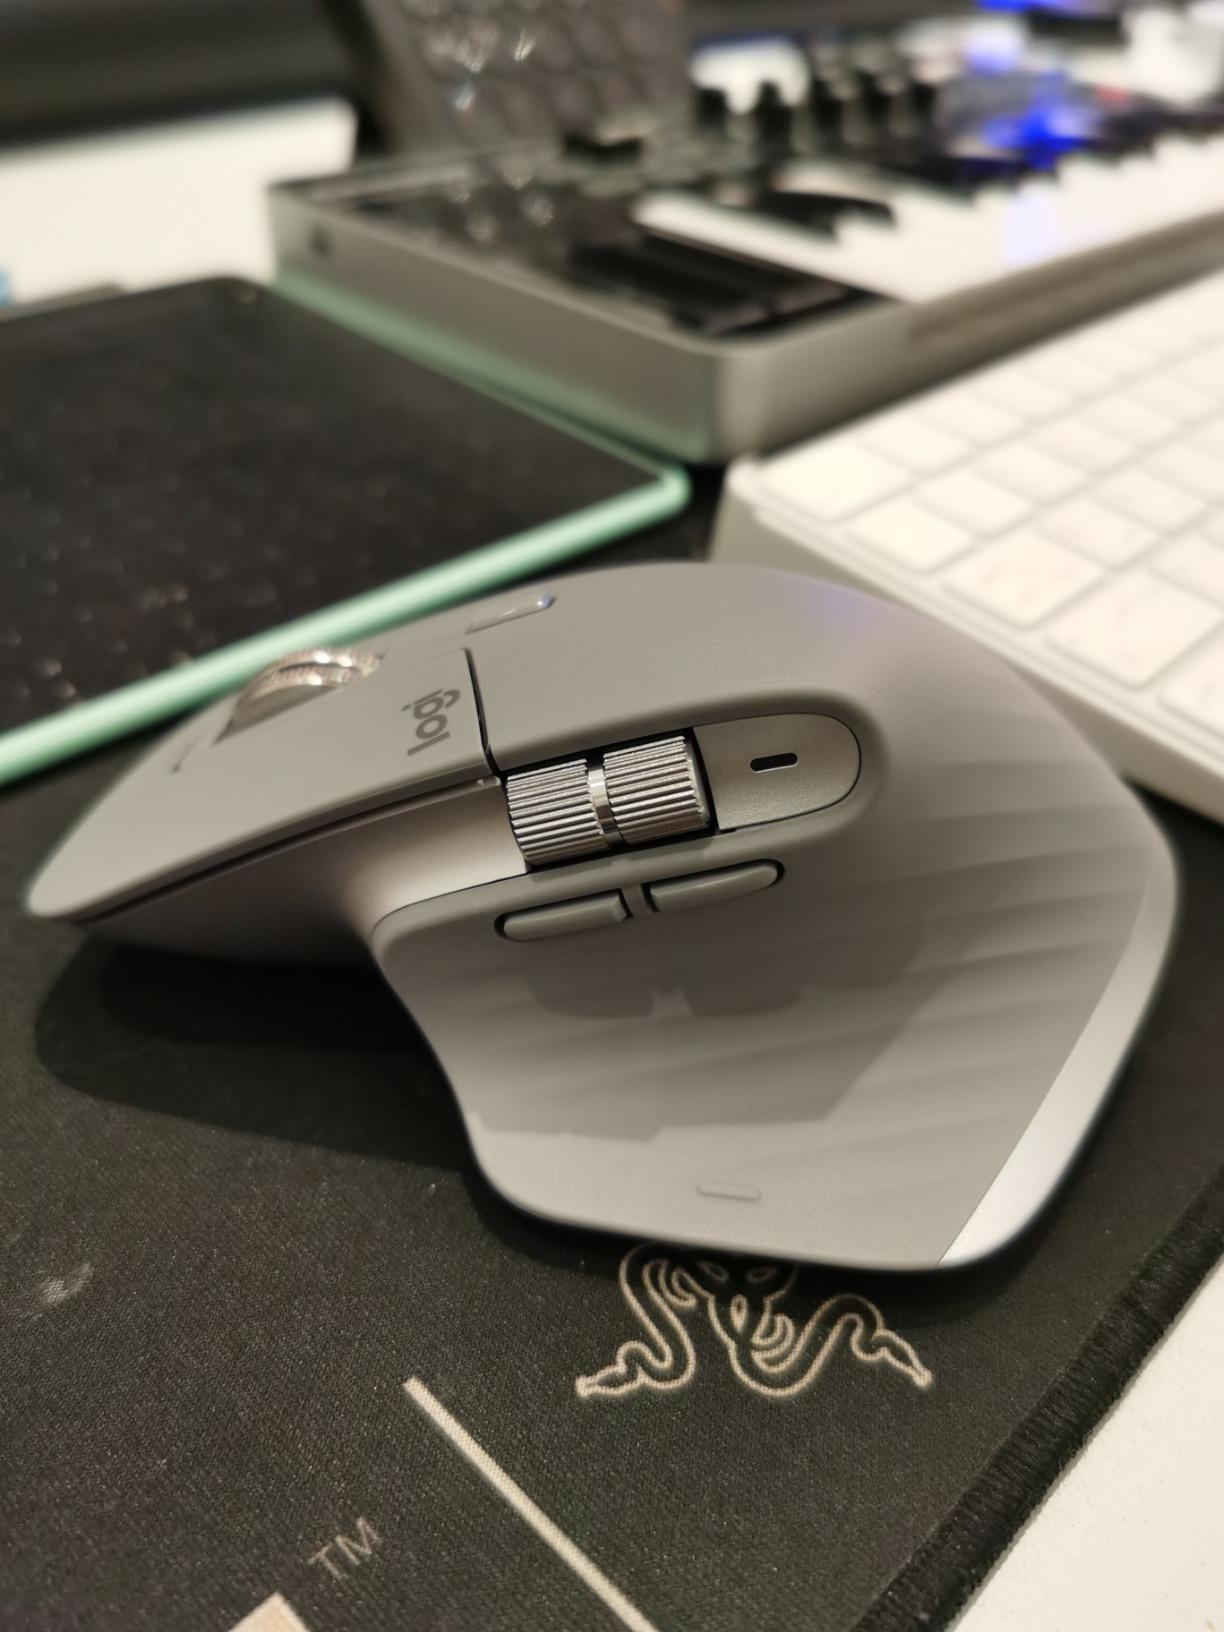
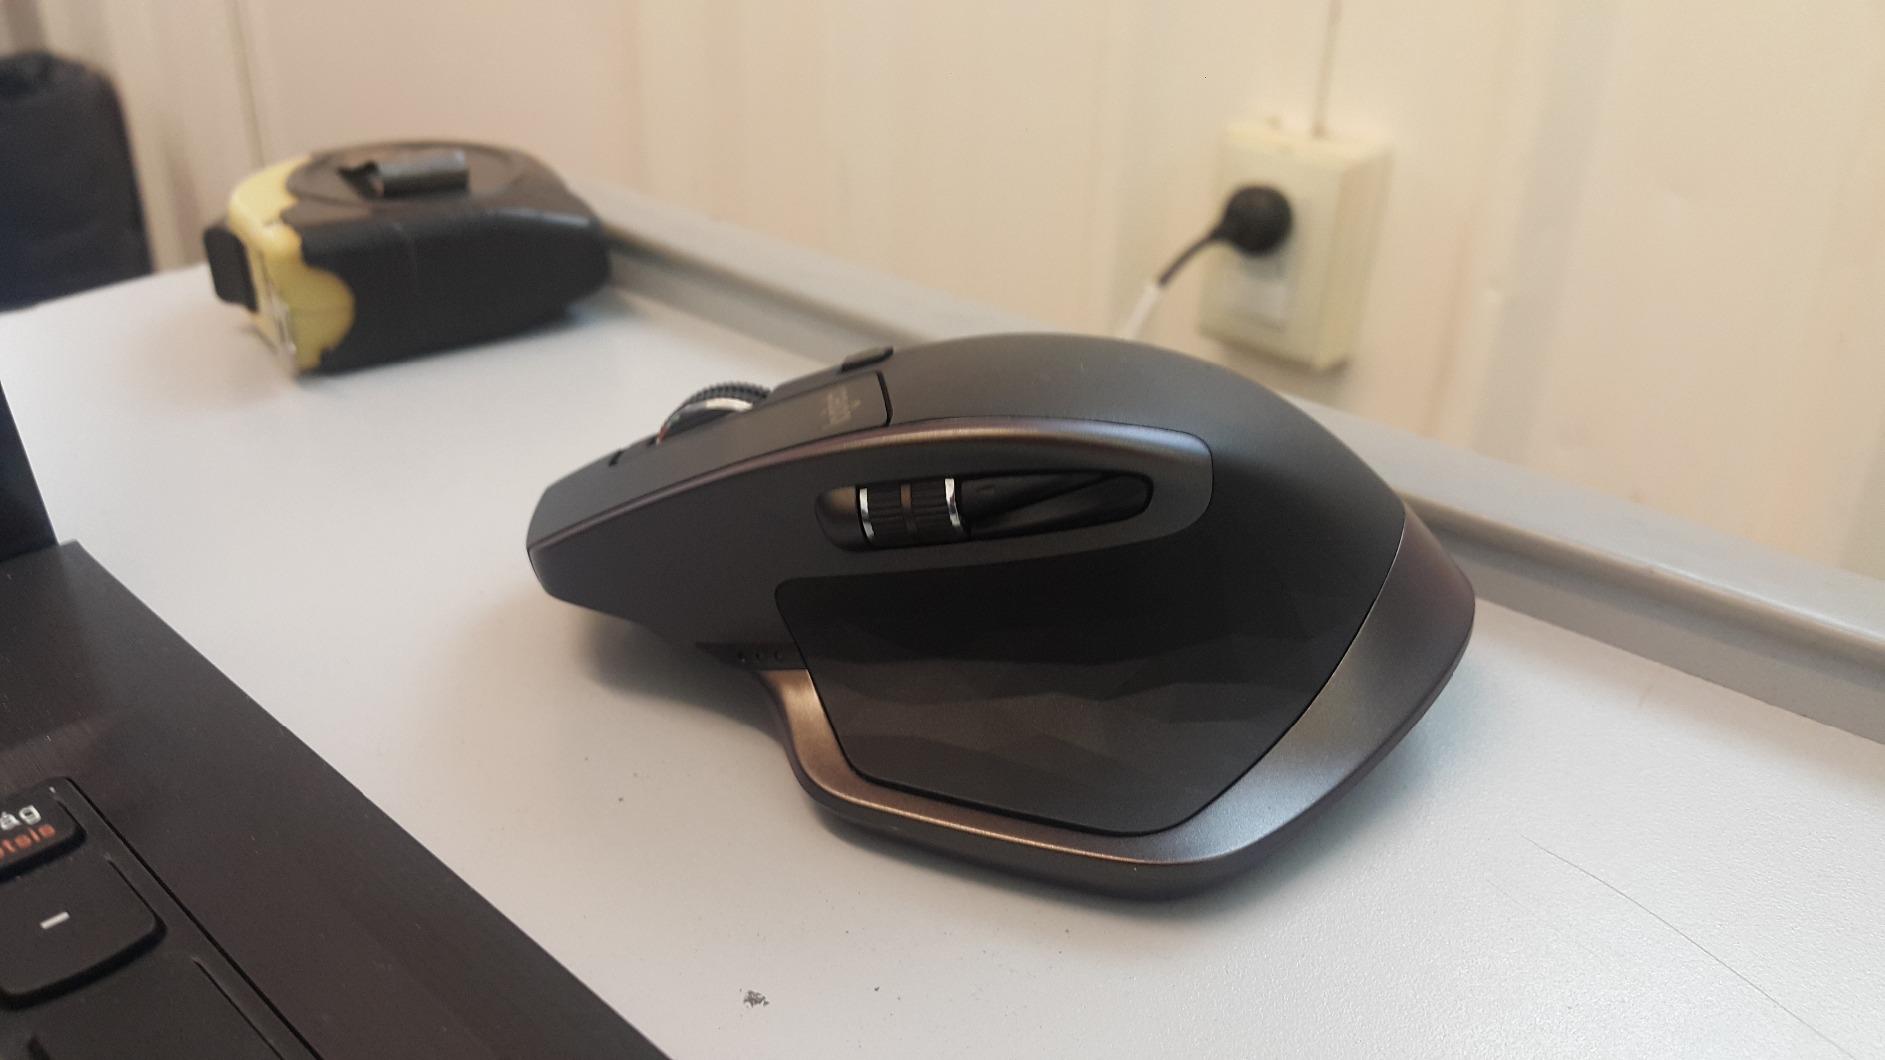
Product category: mouse
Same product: no